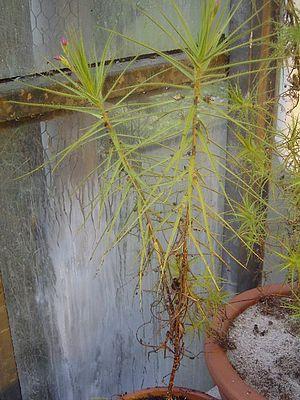
La famille des Roridulaceae regroupe des plantes dicotylédones ; elle comprend 2 ou 3 espèces du genre Roridula.